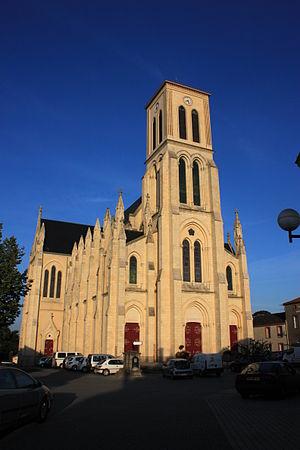
Église Notre-Dame, 1874, Vieillevigne.
La liste des églises de la Loire-Atlantique recense de la manière la plus complète possible les églises, cathédrales et basiliques situées dans le département français de la Loire-Atlantique.
Vieillevigne est une commune de l'Ouest de la France, située dans le département de la Loire-Atlantique, en région Pays de la Loire.